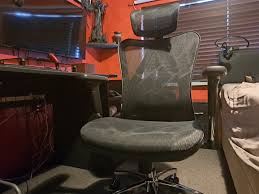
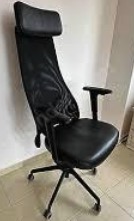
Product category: items_chair
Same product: no